Donji Petrovci

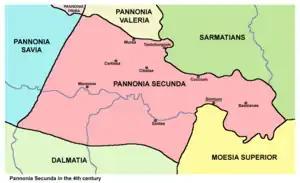
Map of Pannonia Secunda province with major towns, including Bassianae

In ancient times, an important Roman town known as Bassianae existed at this location. Today only small amount of this ancient settlement have been preserved. Bassianae was founded as an autonomous "civitas" in the 1st century and existed until the 6th century. It obtained the "municipium" status in 124 AD, while in 214 AD it was recorded as a colony. Initially, the town was part of Pannonia province, but due to the subsequent divisions of this province, Bassianae was included into Pannonia Inferior (2nd century) and later into Pannonia Secunda (3rd century). Bassianae was devastated during Barbarian invasions in the 5th-6th century.